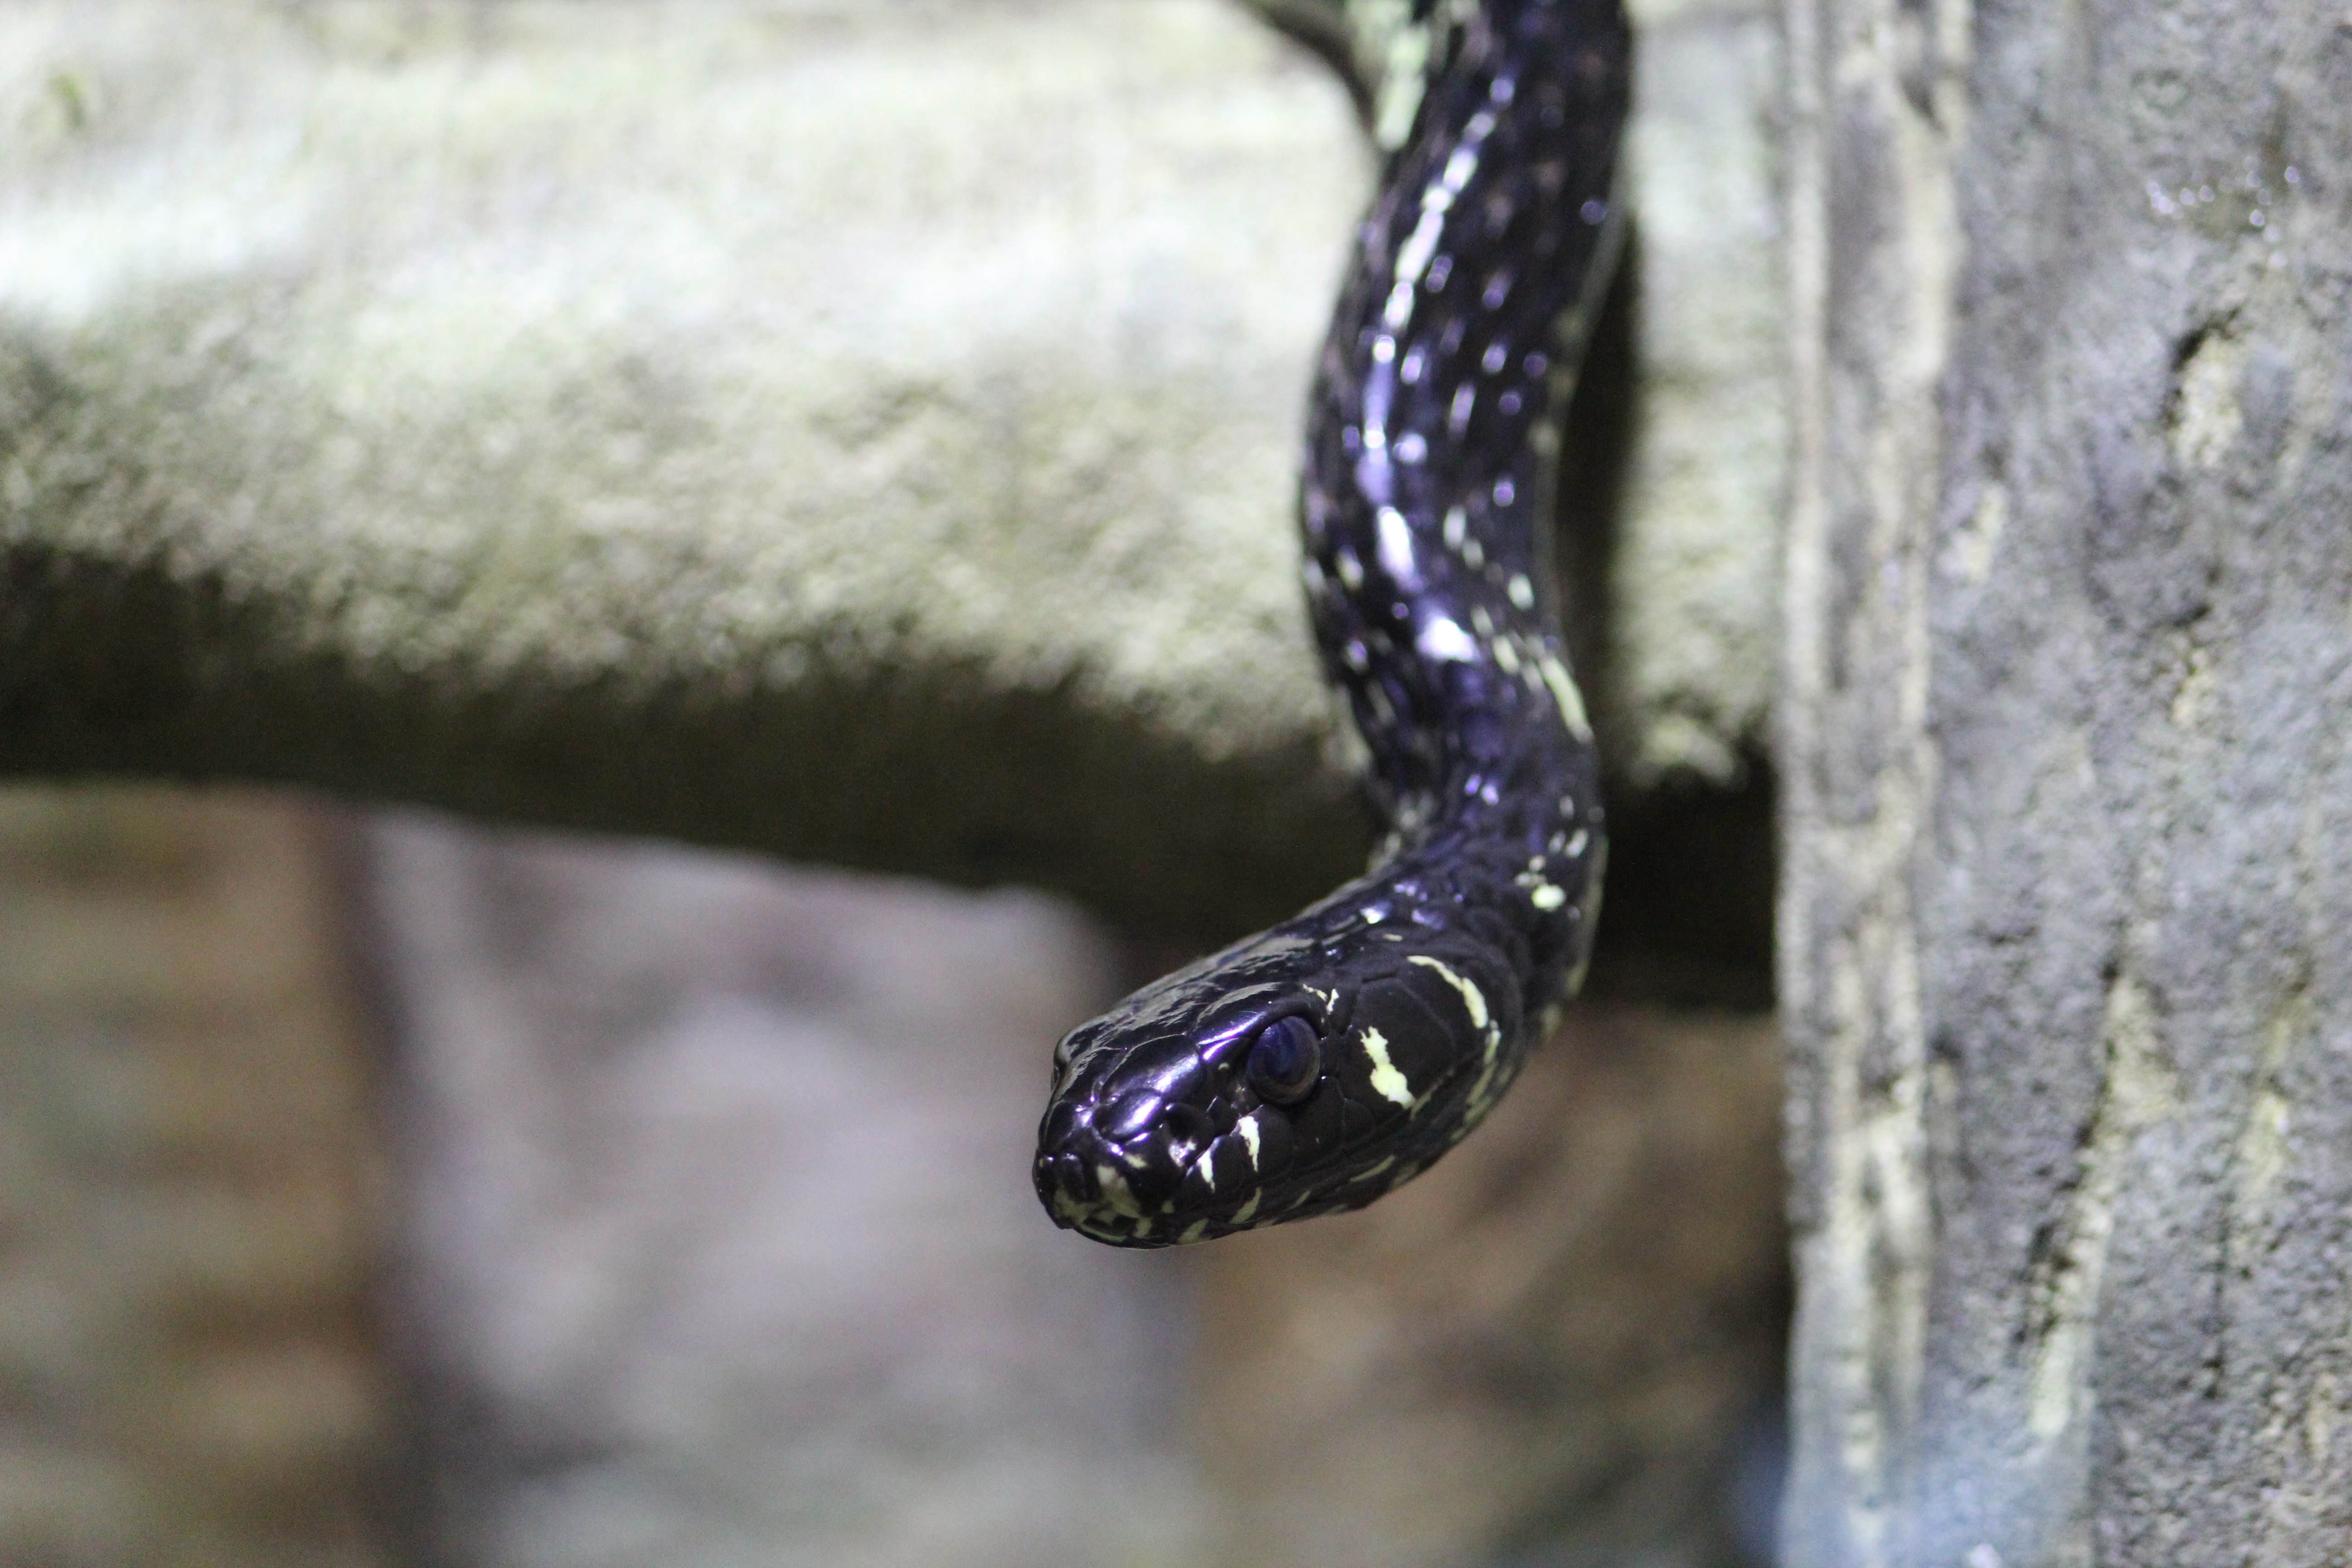
nature, animal, wildlife, wild, reptile, fauna, snake, vertebrate, colubridae, mehran b, scaled reptile